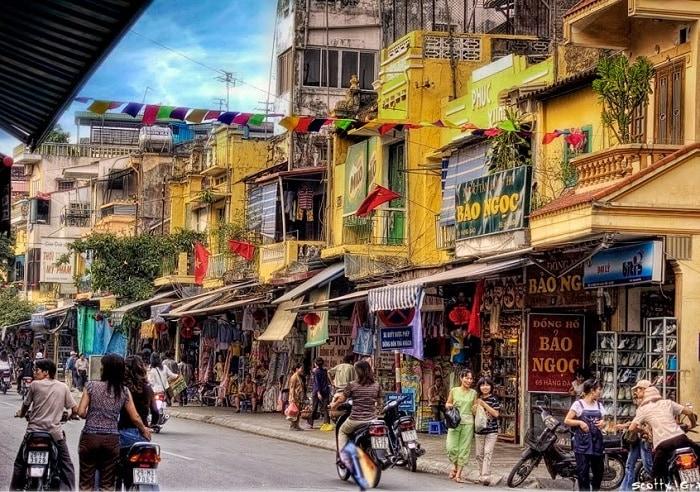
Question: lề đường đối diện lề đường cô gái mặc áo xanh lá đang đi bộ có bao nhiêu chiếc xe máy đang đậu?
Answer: hai chiếc